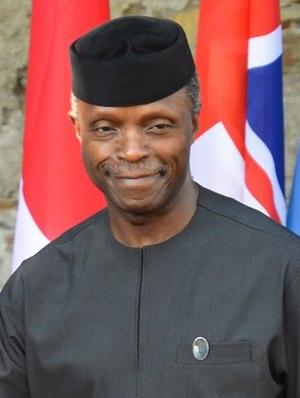
Oluyemi Oluleke Osinbajo, dit Yemi Osinbajo, né le 8 mars 1957, est un homme d'État nigérian, actuel vice-président de la République depuis le 29 mai 2015. Jusqu'à son investiture comme vice-président, il est professeur de droit et avocat de droit commercial. Il est réélu vice président en 2019.
Le vice-président de la République fédérale du Nigeria est chargé de remplacer le président en cas de vacance du pouvoir.
Le sommet du G7 2017 a lieu les 26 et 27 mai 2017 à Taormine, Sicile en Italie. Il réunit les participants permanents du sommet du G7 2016, les États-Unis, le Royaume-Uni, le Canada, la France, l'Allemagne, l'Italie et le Japon. Le FMI, l'ONU et l'OCDE sont également représentés.